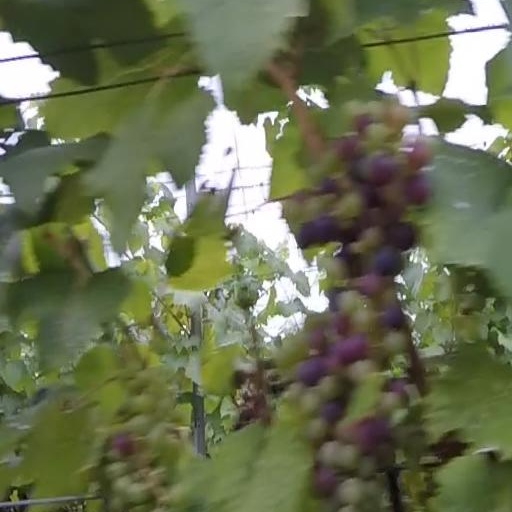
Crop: grape